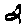
Label: 2